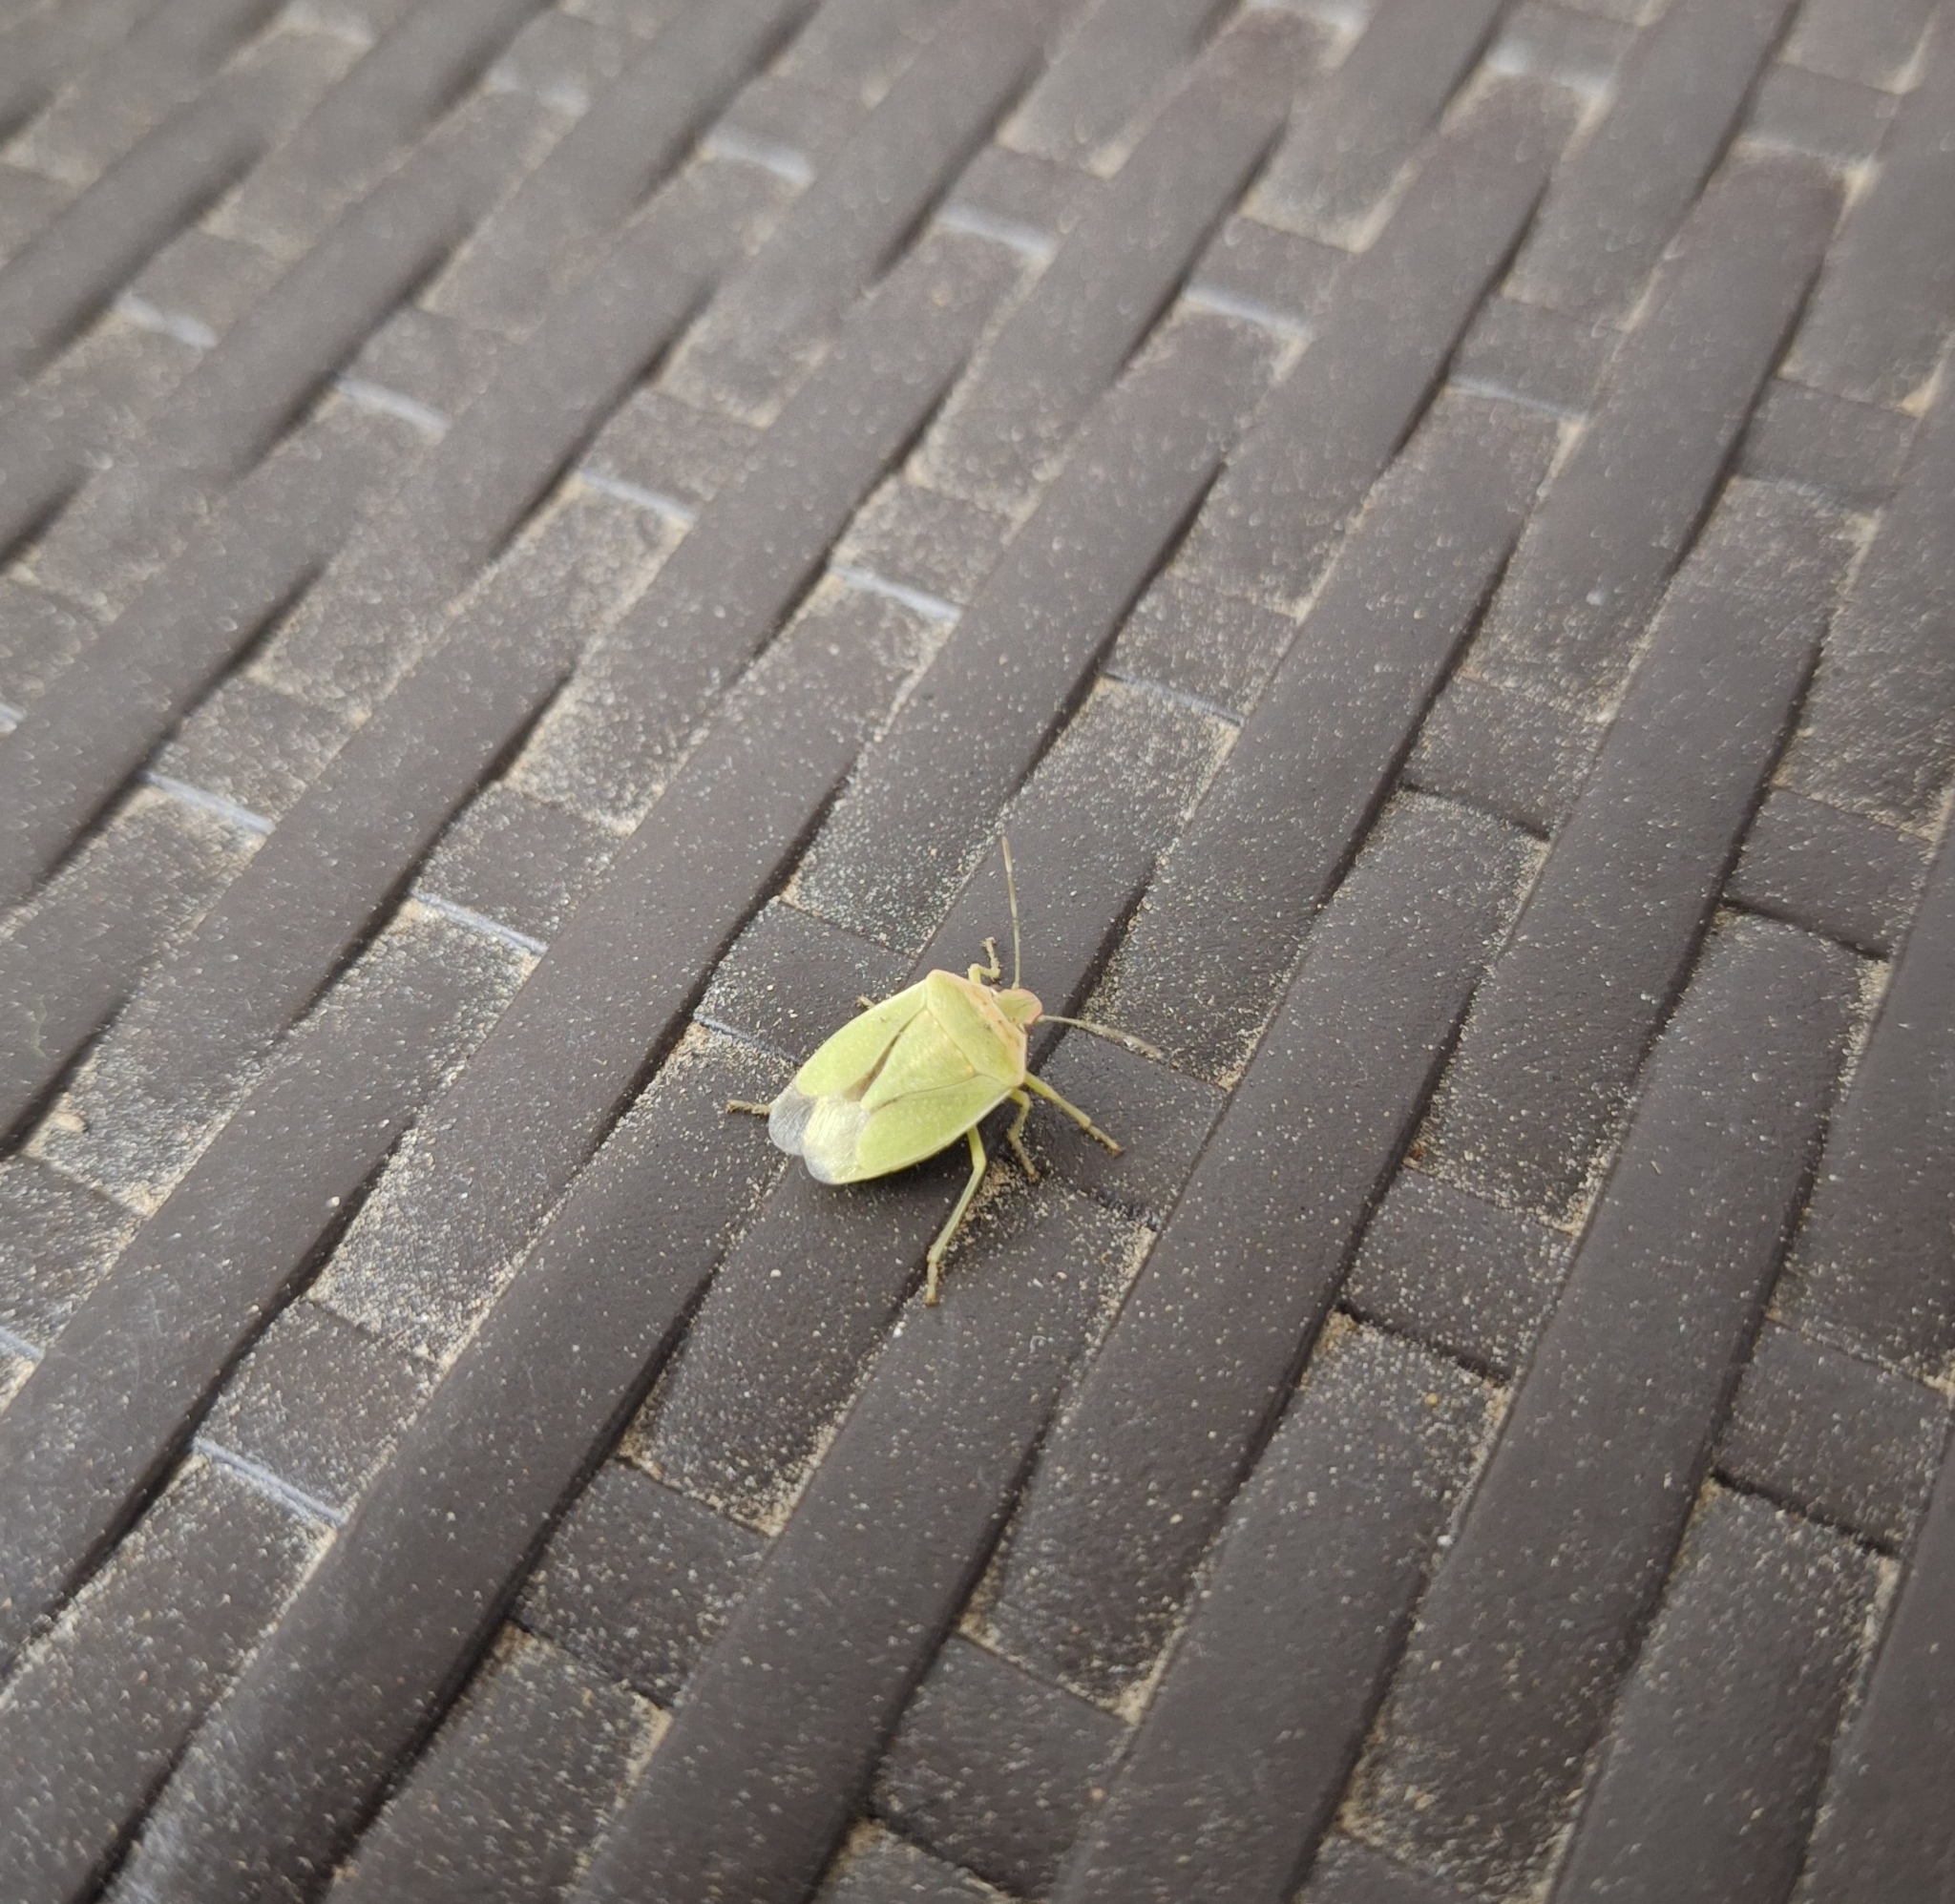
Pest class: stink_bug